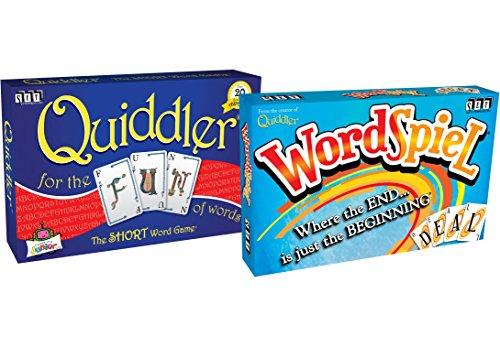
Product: Quiddler and WordSpiel Bundle
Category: Toys & Games | Games & Accessories | Card Games
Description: Includes: The award-winning Quiddler card game and the newest game by the same inventor—WordSpiel.
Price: $24.49
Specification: ShippingInformation:Viewshippingratesandpolicies|ASIN:B01N5SGHOI